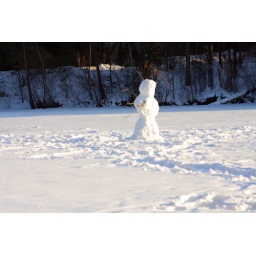
Januarey 4 2011, Yes somone actually made a snow man in the middle of mirror lake